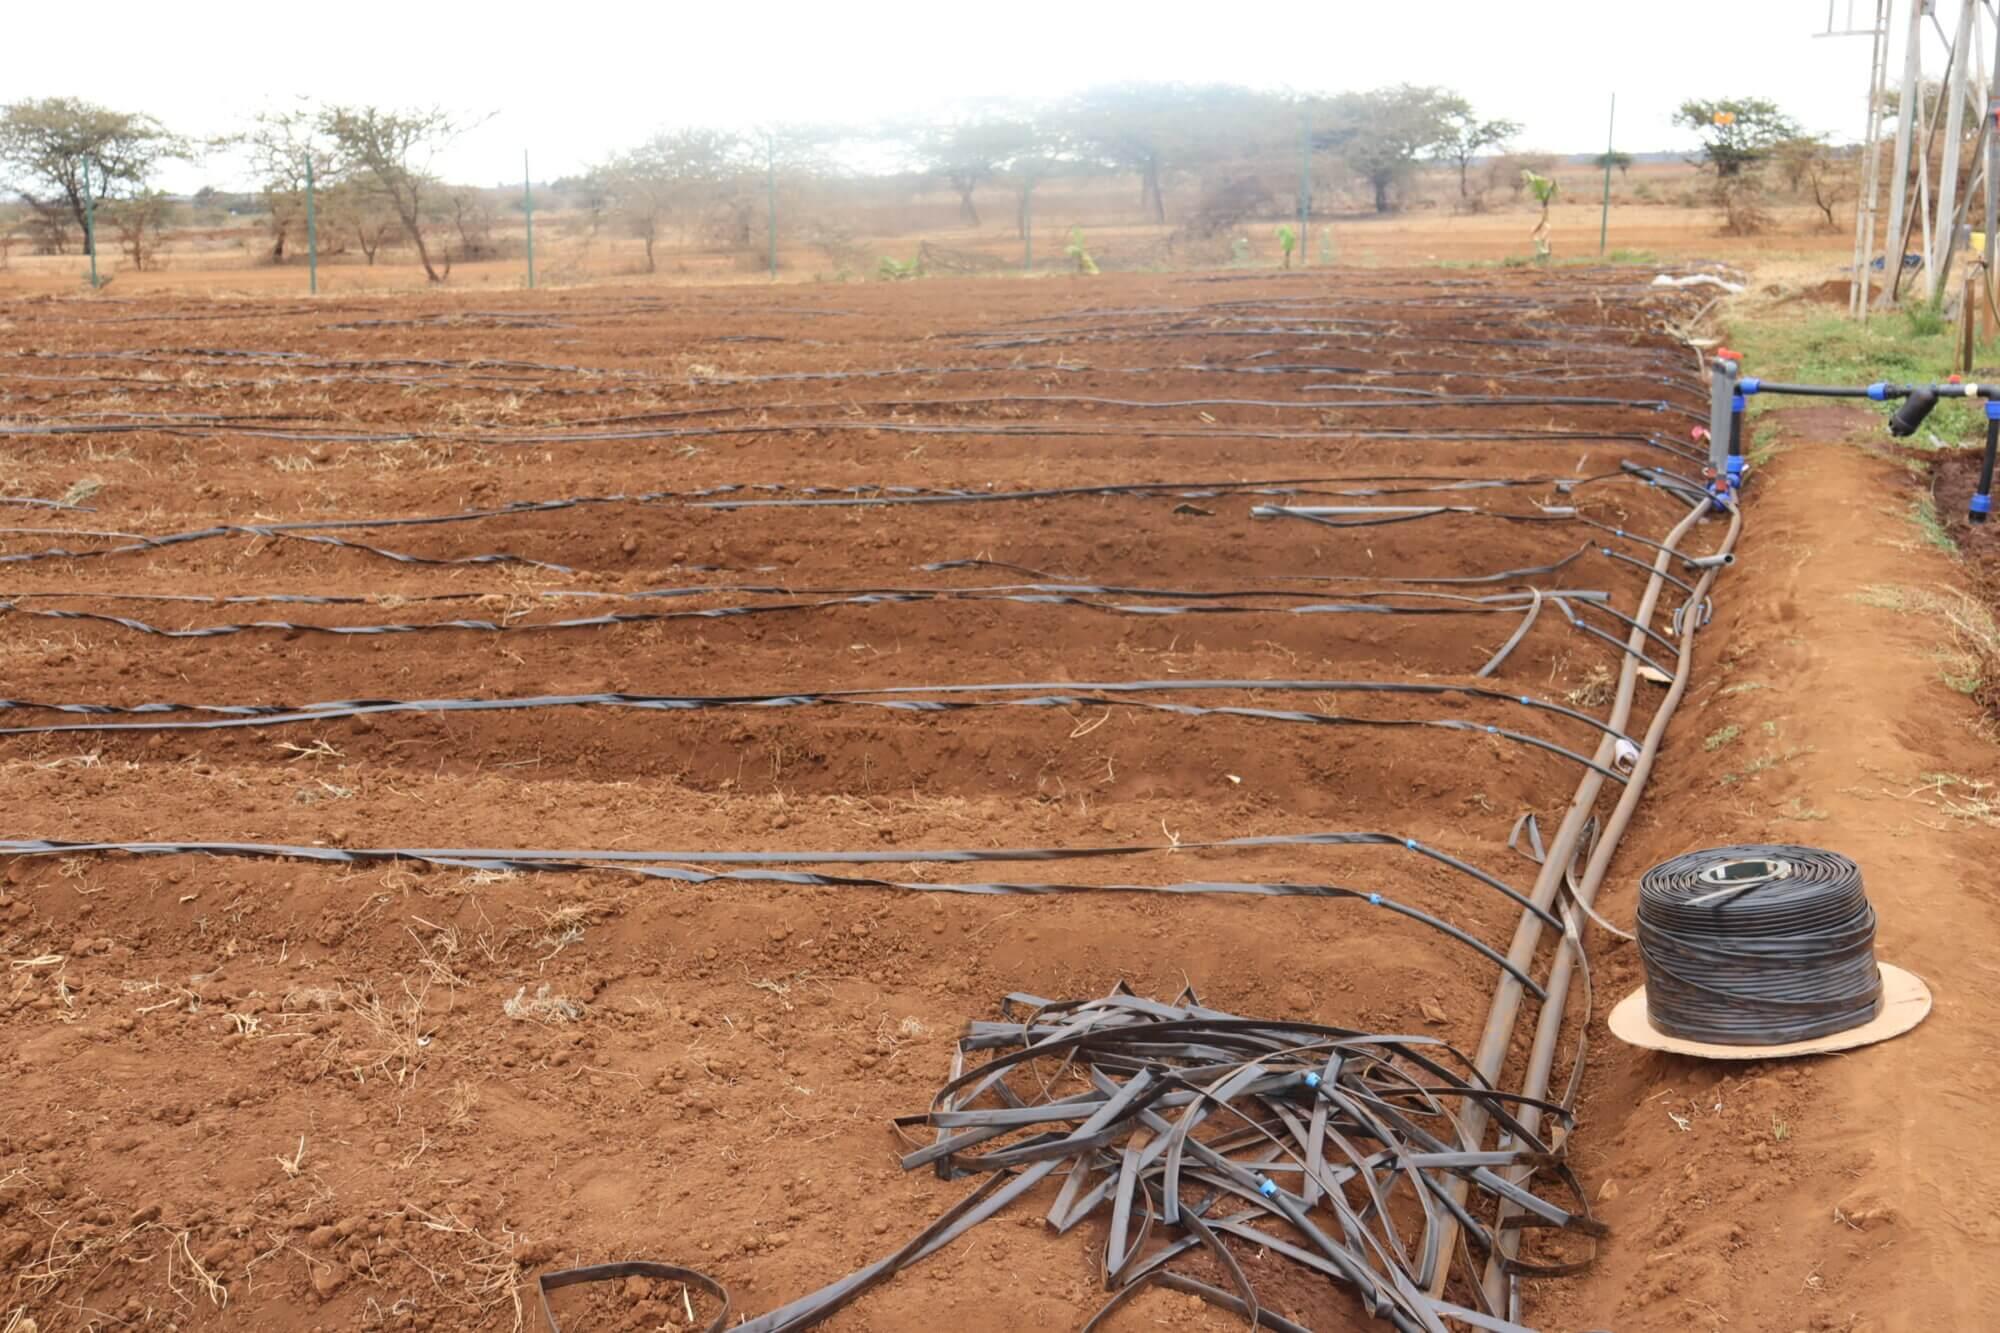
Ni shamba kubwa lililoandaliwa kwa ajili ya kilimo likiwa na udongo mwekundu. Mfumo wa umwagiliaji wa matone umewekwa na mabomba meusi ya kumwagilia imepangwa kwa mistari mirefu kwenye udongo. Baadhi ya mabomba yamefungwa na kuwekwa pembeni ikionyesha kuwa ukusanyishaji unaendelea. Mabomba ya ziada yanapatikana. Mbali kidogo kuna miti yaliyotawanyika na mandahari kame.